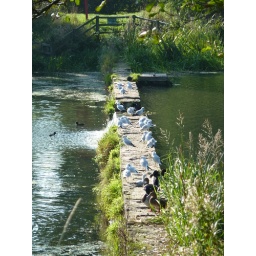
A walk around the trout lake with my son Adam and dog Dolly .